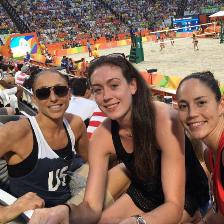
Label: Human